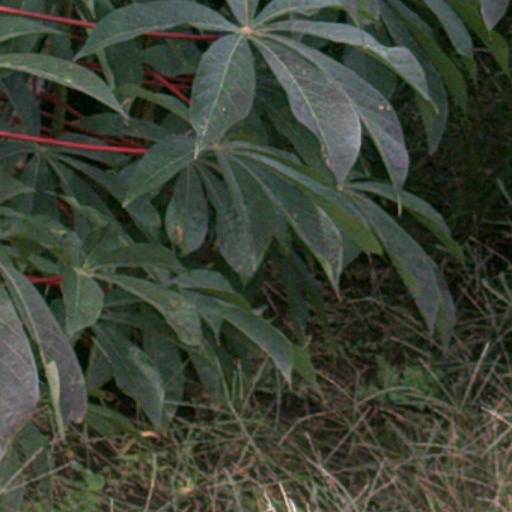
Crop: cassava